Sioux City Municipal Auditorium

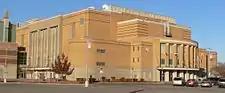
The Auditorium's smooth brick walls, rounded corners, and deeply incised openings typify the Moderne style.

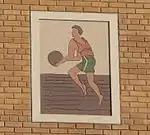
Terra cotta panel on the Auditorium's south exterior, east of the main entrance

Knute E. Westerlind's design is fundamentally PWA Moderne, a style in vogue in the 1930s when it was originally designed. In keeping with Moderne style, Westerlind employed smooth brick walls, rounded corners, glass block windows, patterns of horizontal lines, and openings that appear "cut into the building". However, Westerlind, a protege of prominent Prairie School architect William L. Steele, brought a Beaux-Arts approach to determining its massing, symmetry, proportions, and details. In this divergence of style with approach, he was in keeping with his mentor, since Steele often brought a Beaux-Arts sensibility to his fundamentally Prairie School compositions.